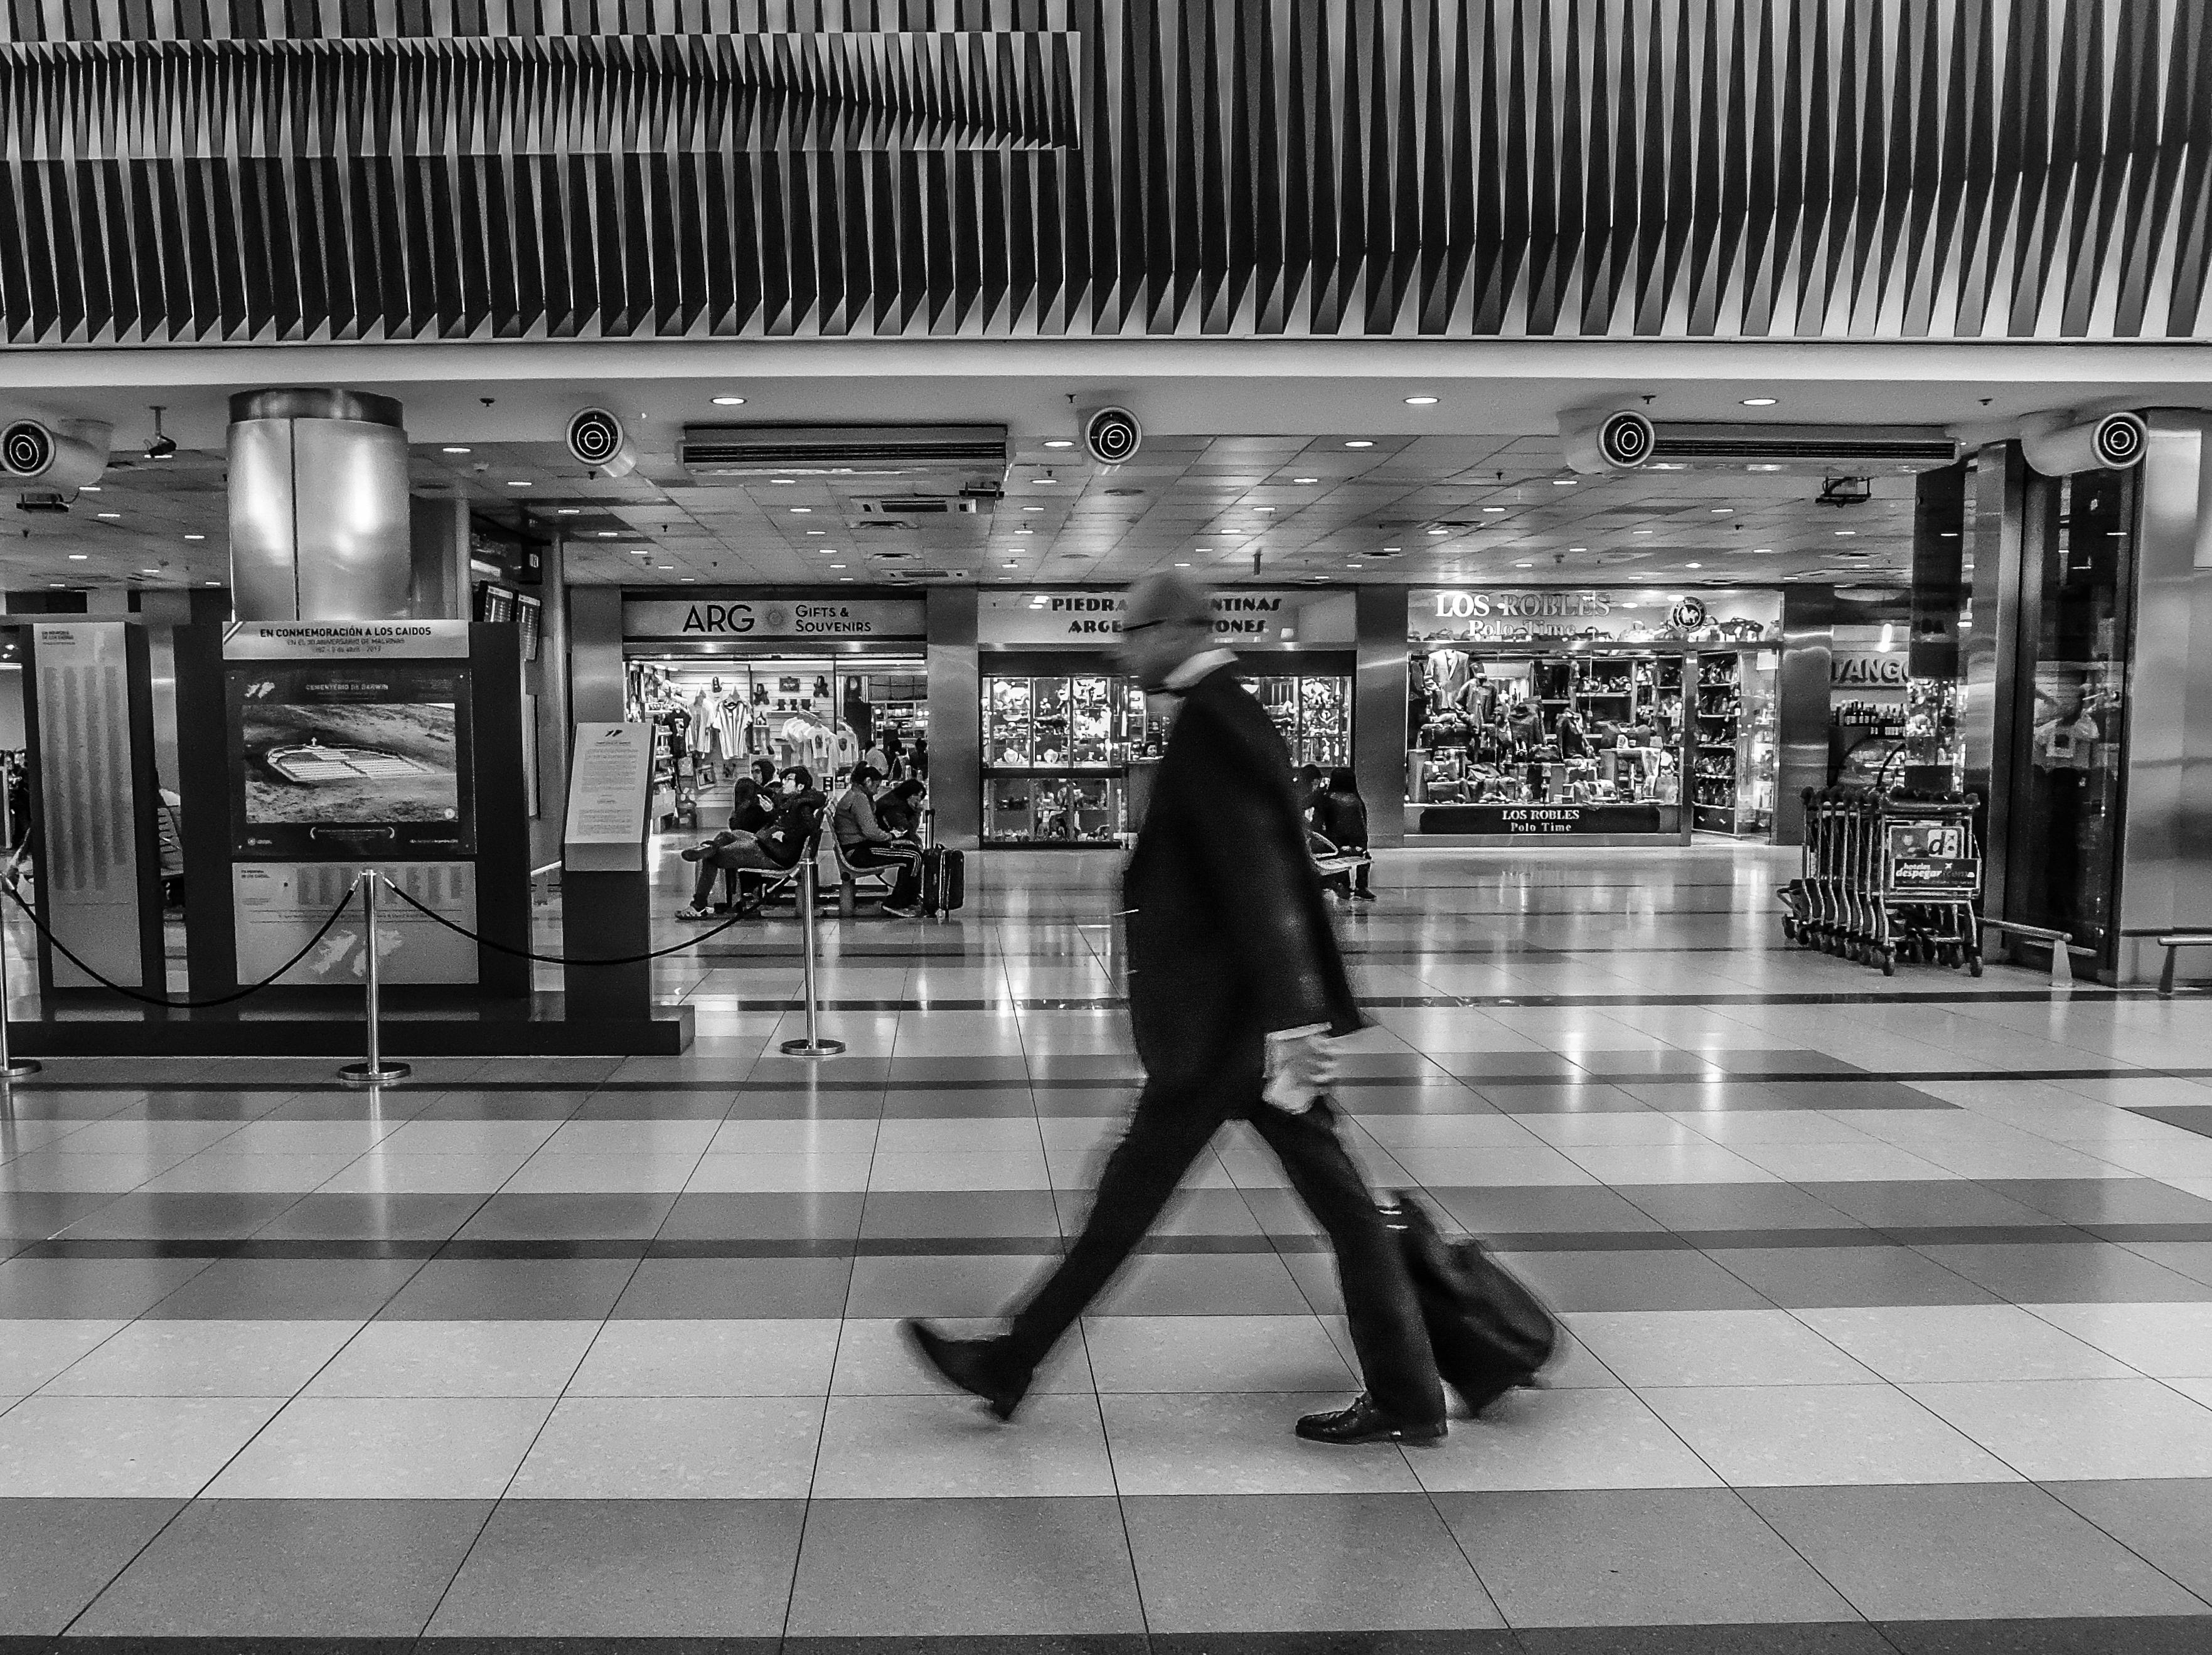
black and white, road, white, street, photography, transport, black, monochrome, public transport, infrastructure, photograph, snapshot, shape, monochrome photography